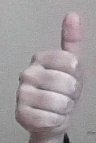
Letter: aleff